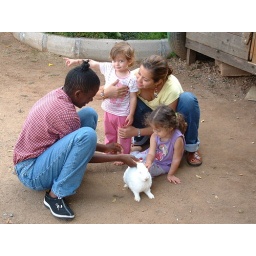
Oops back in time a few days to the guest house in Nairobi where some domesticated animals were on offer.